Politics of Ecuador

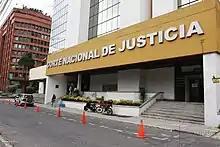
National Justice Court

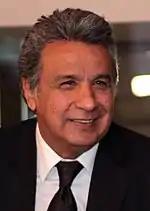
President of Ecuador 2017–2021, Lenín Moreno

New justices of the Supreme Court of Ecuador were elected by the sitting members of the court. A bare majority of Congress, acting in a special session called by former President Lucio Gutiérrez in December 2004, ousted 27 of the 31 justices and replaced them with new members chosen by Congress; notwithstanding, the lack of any provisions permitting impeachment of Supreme Court justices by Congress and the specific provisions giving the Court the power to select new members. Earlier, in November 2004, Congress replaced the majority of judges on the country's Electoral Court and Constitutional Court by a similar process.